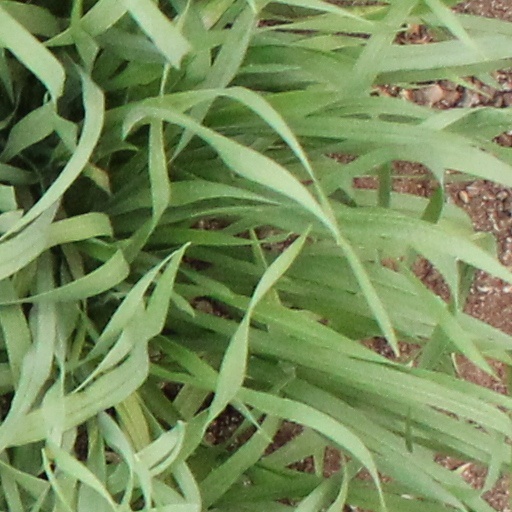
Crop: wheat